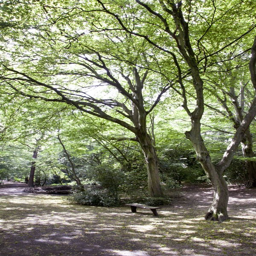
a city is acres of blissfully undisturbed ancient oak - hornbeam woodland .